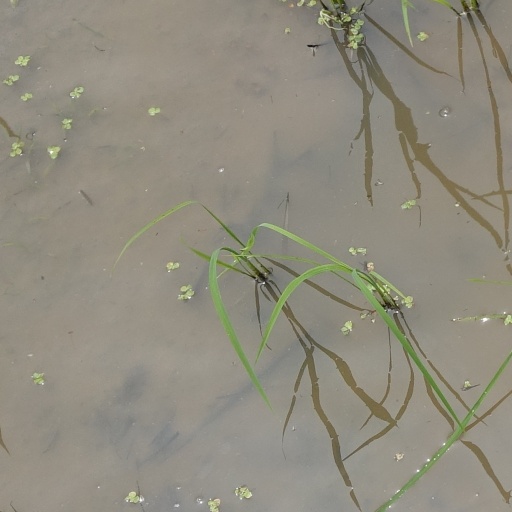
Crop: rice